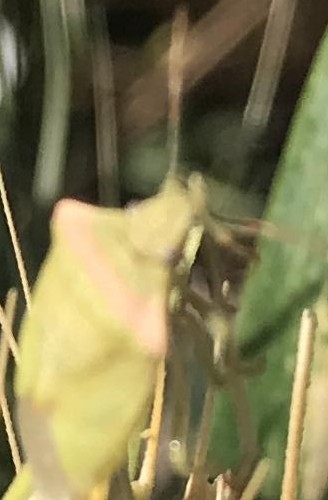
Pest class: stink_bug